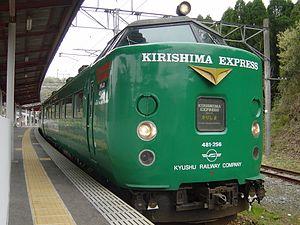
Train express Kirishima du JR Kyūshū à la gare Kirishima Jingū (préfecture de Kagoshima). 日本語: JR九州 特急「きりしま」霧島神宮駅にて